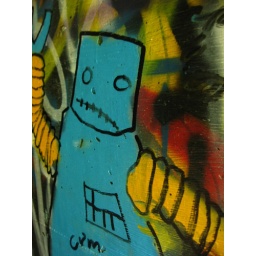
under the road over the water